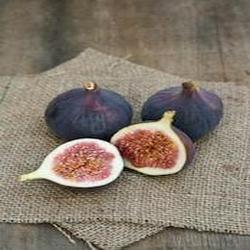
Label: Fig